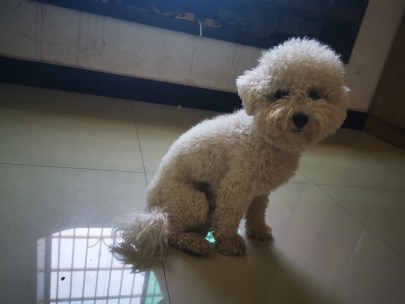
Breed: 3083-n000117-Bichon_Frise